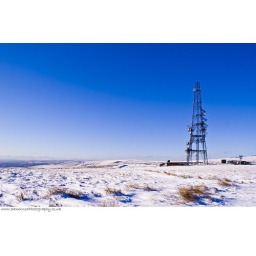
The microwave relay tower &lt;i&gt;(once a PI, always a PI)&lt;/i&gt; just off the A672, by junction 22 of the M62.